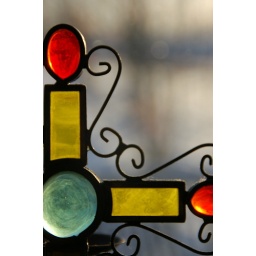
glass cross against window